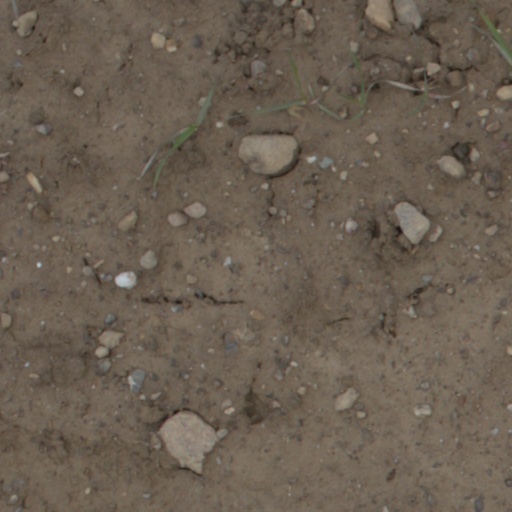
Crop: wheat